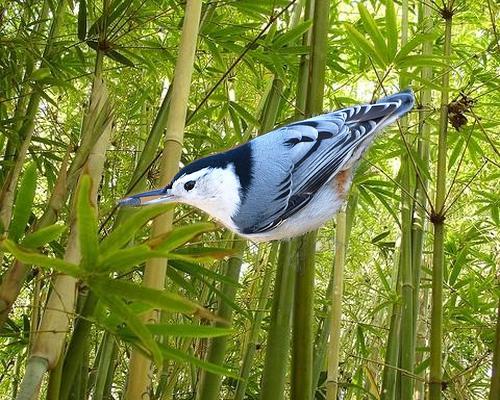
Bird species: White_breasted_Nuthatch
Bird type: landbird
Background: land